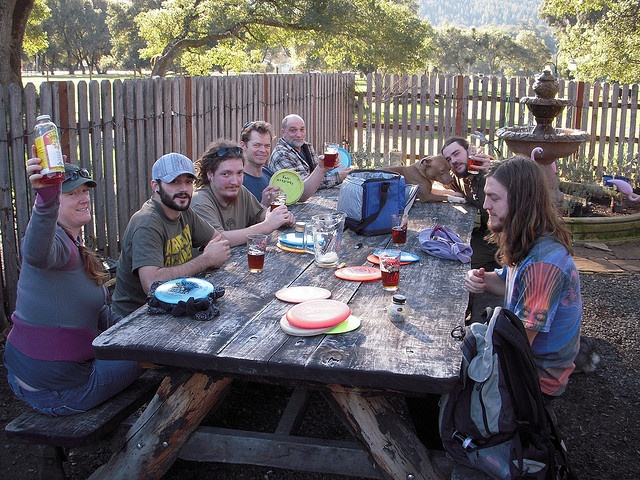
A group of people sitting around a table with lots of food.
A large group of people sitting at a table.
A group of people sitting at a picnic table that has Frisbees, glasses and a dog on it.
Group of people eating a picnic lunch on a picnic table.
Many people are drinking at a picnic table.